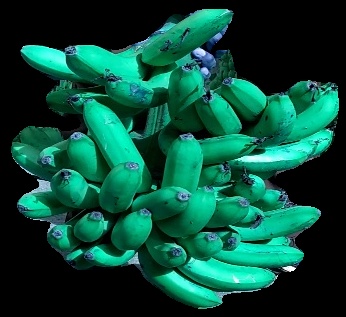
Variety: pachbale
Grade: grade3